Yargo (novel)

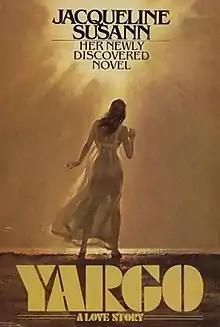
First edition cover (p/b)

Yargo is a romantic science fiction novel by Jacqueline Susann. It was written during the 1950s, but not published until 1979, four years after Susann's death.